Yitzhak Shamir

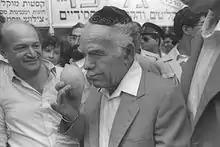
Prime Minister Yitzhak Shamir sniffs an ethrog during his visit to the Sukkot market in the Geula quarter in Jerusalem, 1988

During his term, Shamir reestablished diplomatic relations between Israel and several dozen African, Asian and other countries. In May 1991, as the Ethiopian government of Mengistu Haile Mariam was collapsing, Shamir ordered the airlifting of 14,000 Ethiopian Jews, known as Operation Solomon. He continued his efforts, begun in the late 1960s, to bring Soviet Jewish refugees to Israel. Shamir restored diplomatic relations between the Soviet Union and Israel in October 1991, and following its dissolution, established relations between Israel and his native Belarus in May 1992. Shamir was dedicated to bringing Jews from all over the world to Israel, and called on American Jews to emigrate to Israel in spite of a higher standard of living in the US, saying that he expected even American Jewish youth to realize that "man does not live by bread alone" but to "learn and understand Jewish history, the Bible... and reach the only conclusion: to come on aliya to Israel."